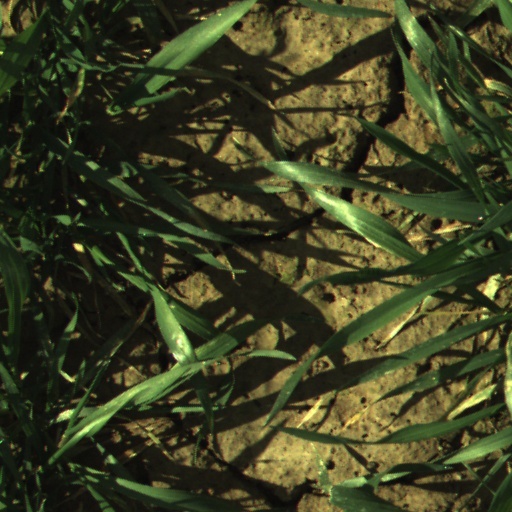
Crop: wheat